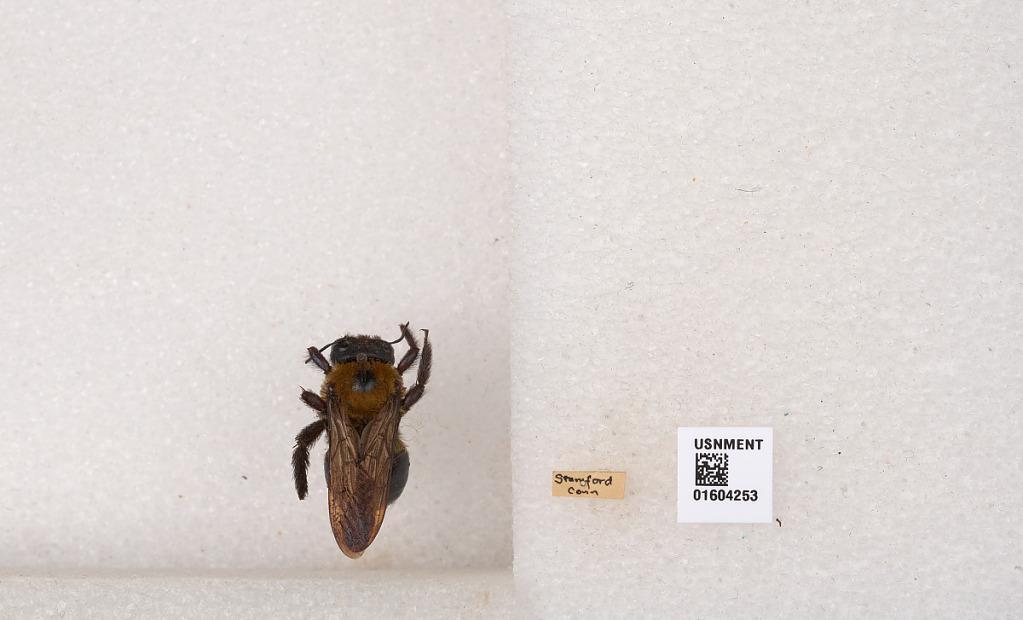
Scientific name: Xylocopa (Xylocopoides) virginica virginica (Linnaeus)
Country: United States
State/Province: Connecticut
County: Fairfield
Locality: Stamford
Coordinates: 41.0534, -73.5387